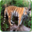
Label: tiger